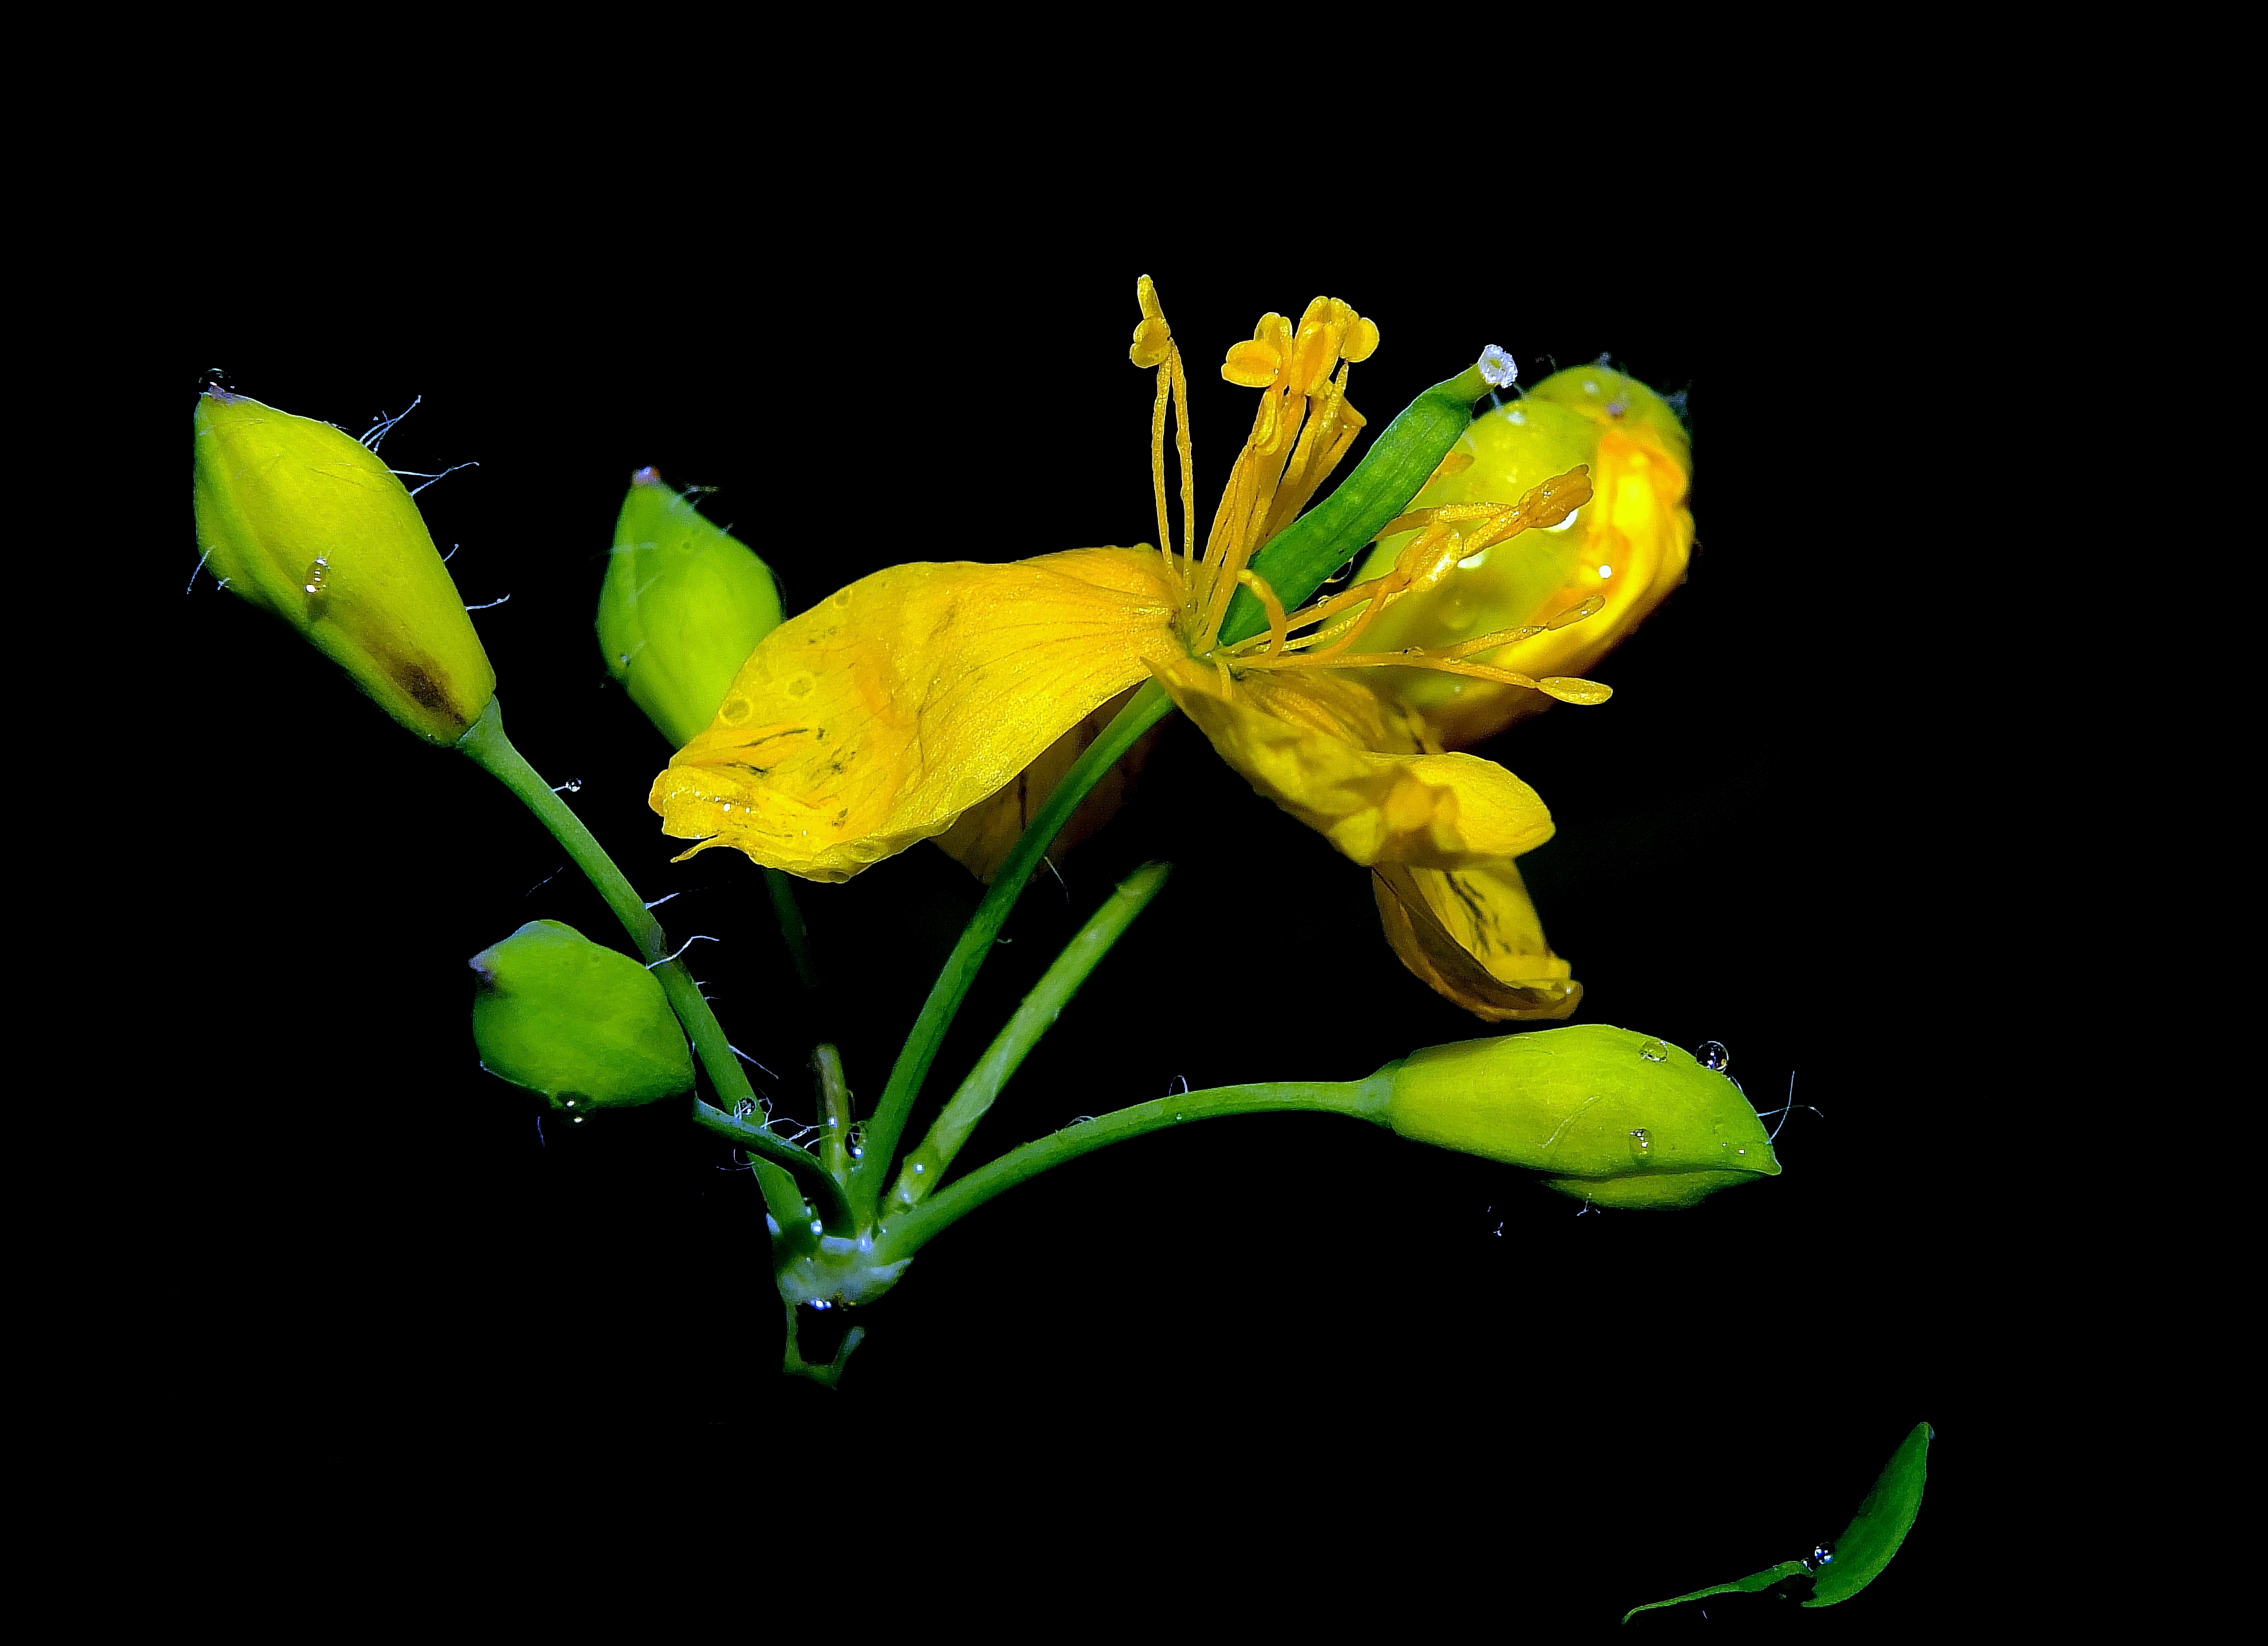
nature, plant, leaf, flower, petal, green, produce, macro, yellow, flora, wildflower, flowers, naturaleza, flores, galicia, pontevedra, espana, ggl1, gaby1, fujifilmxs1, macro photography, pontevedragaliciaespa a, flowering plant, plant stem, land plant